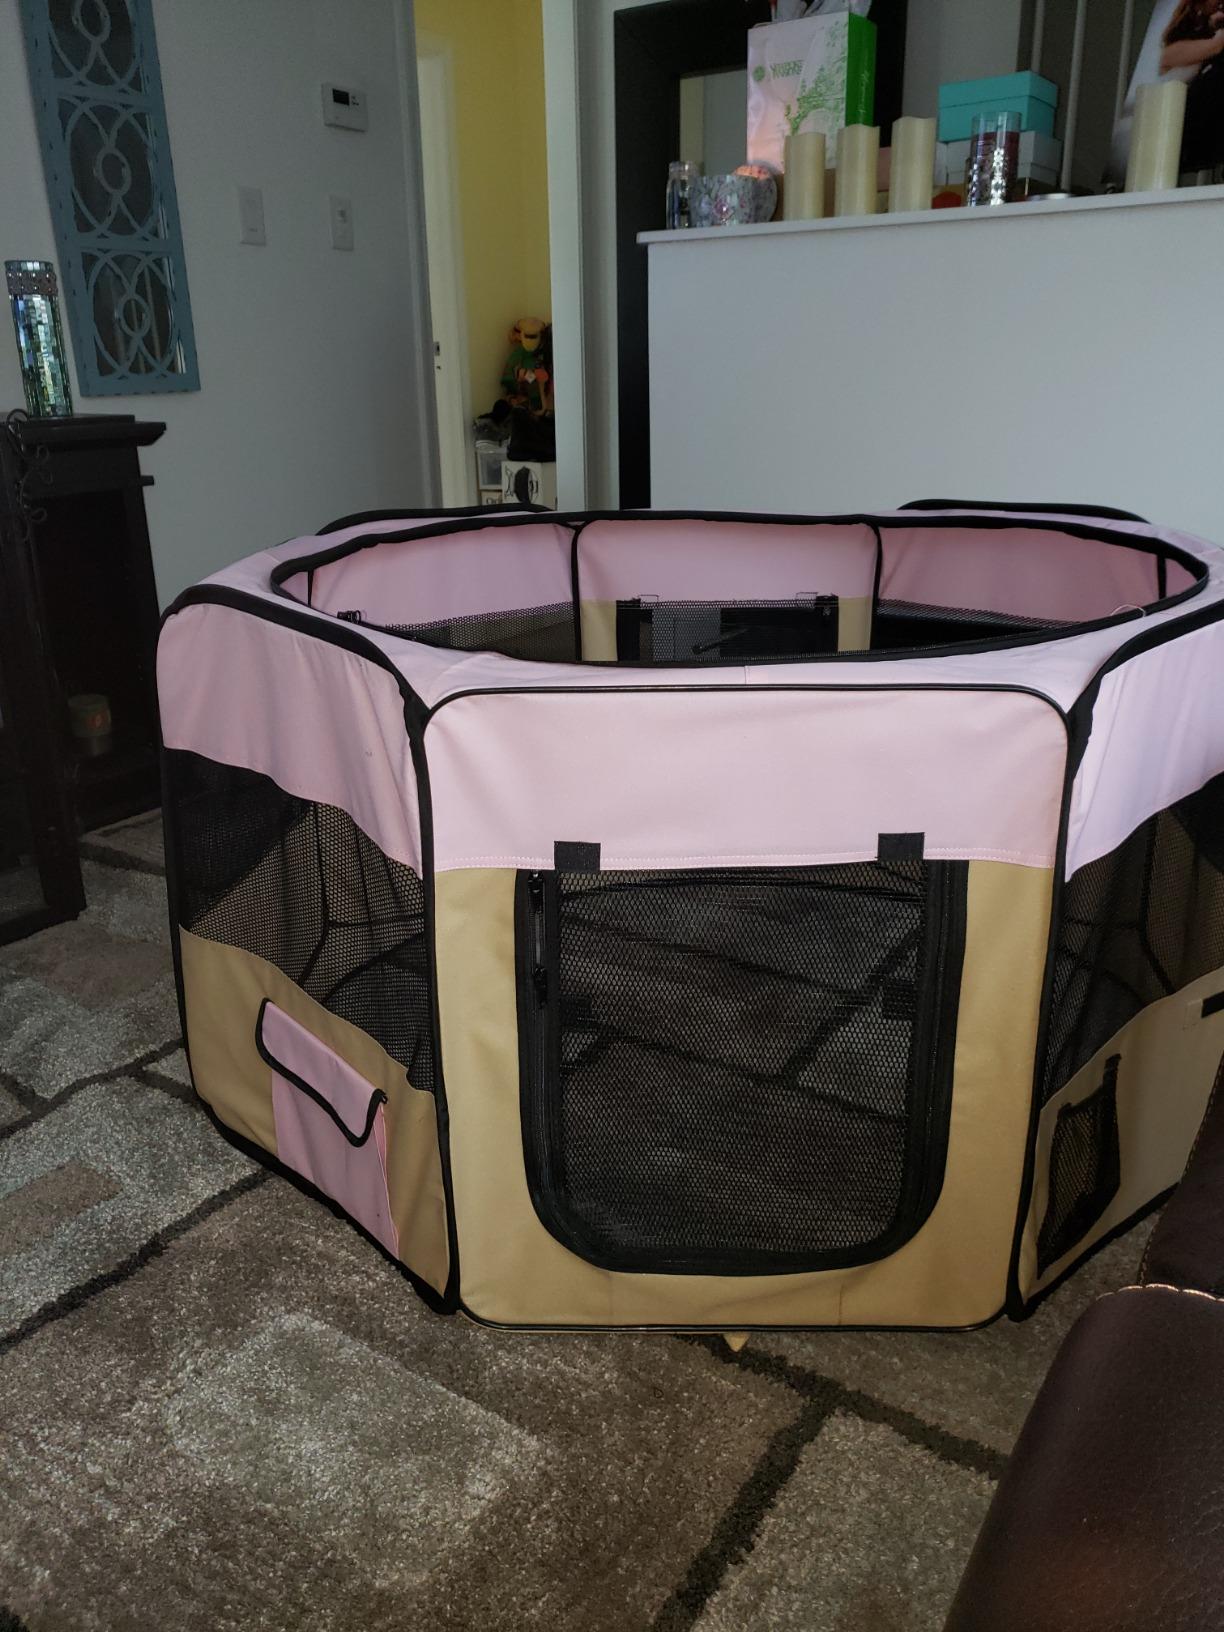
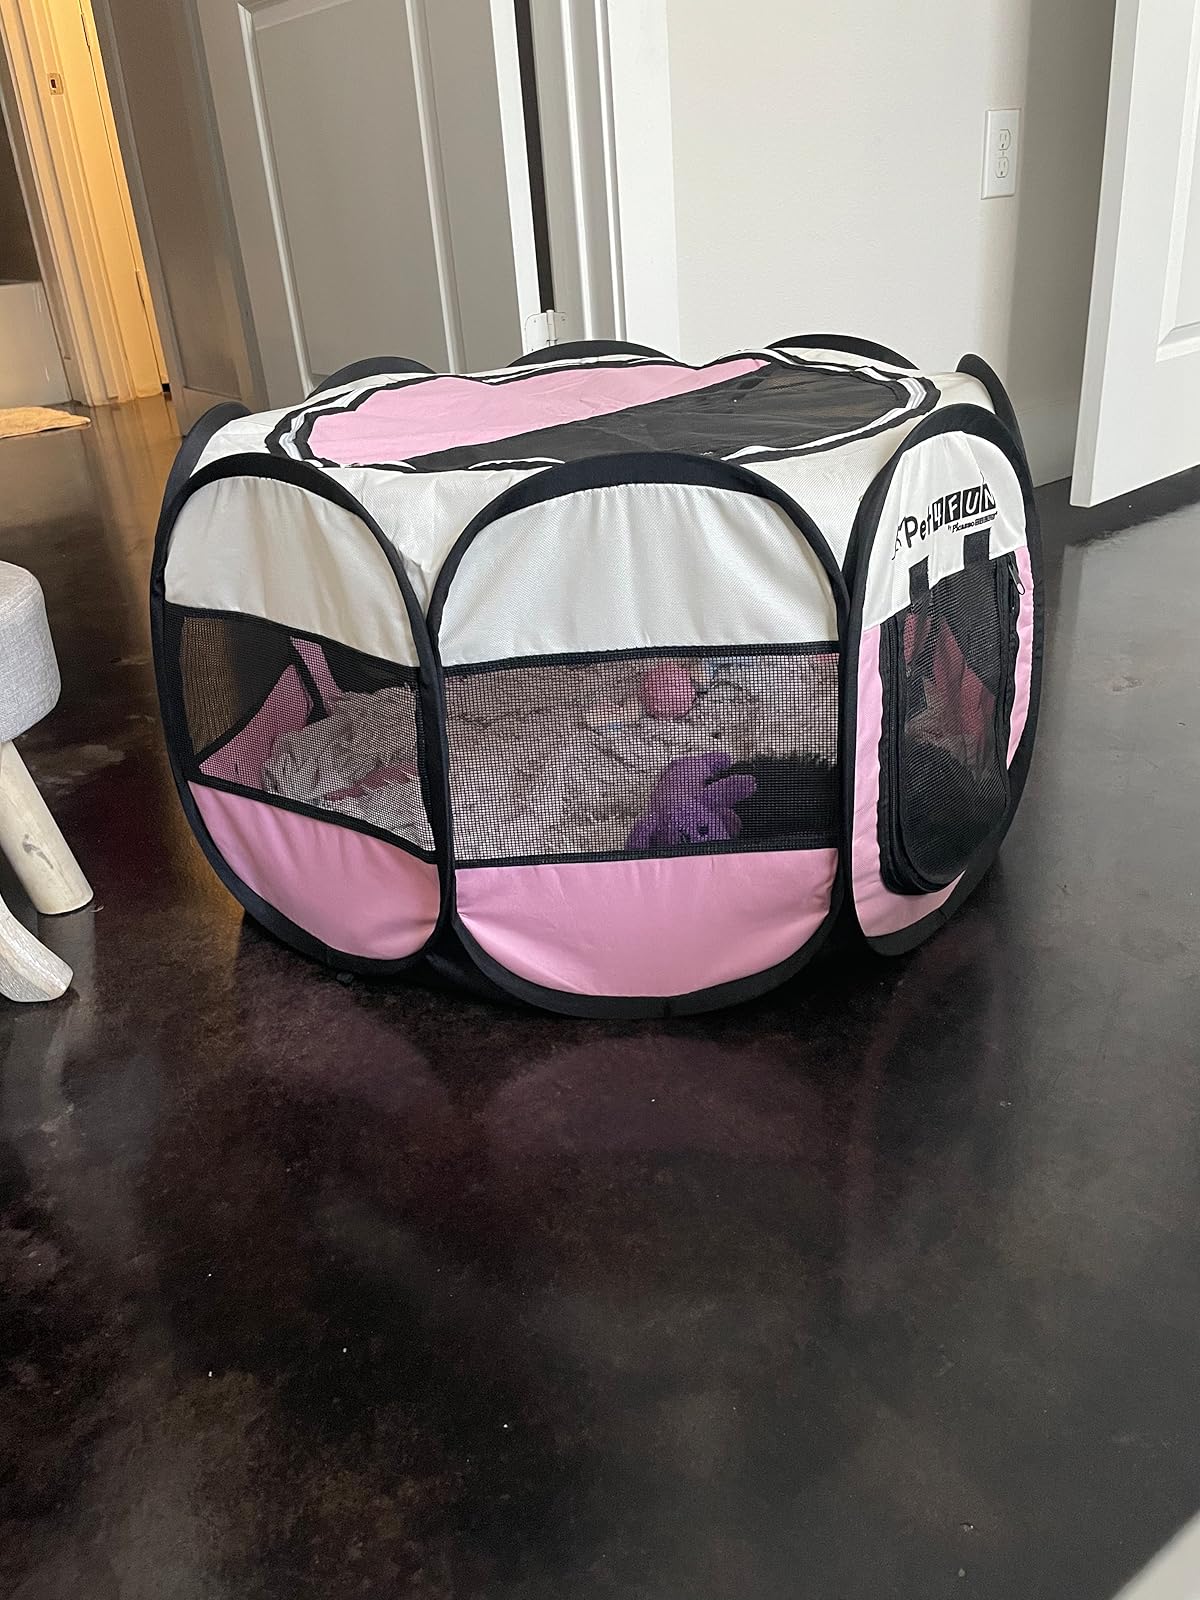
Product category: items_kennel
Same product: no